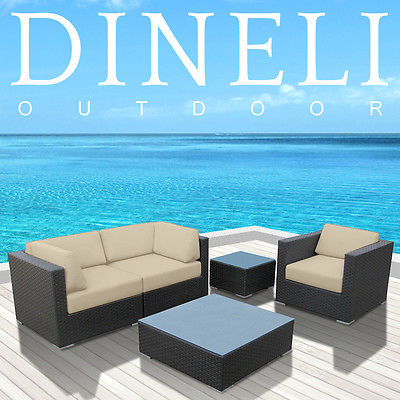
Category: sofa